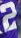
Number: 2